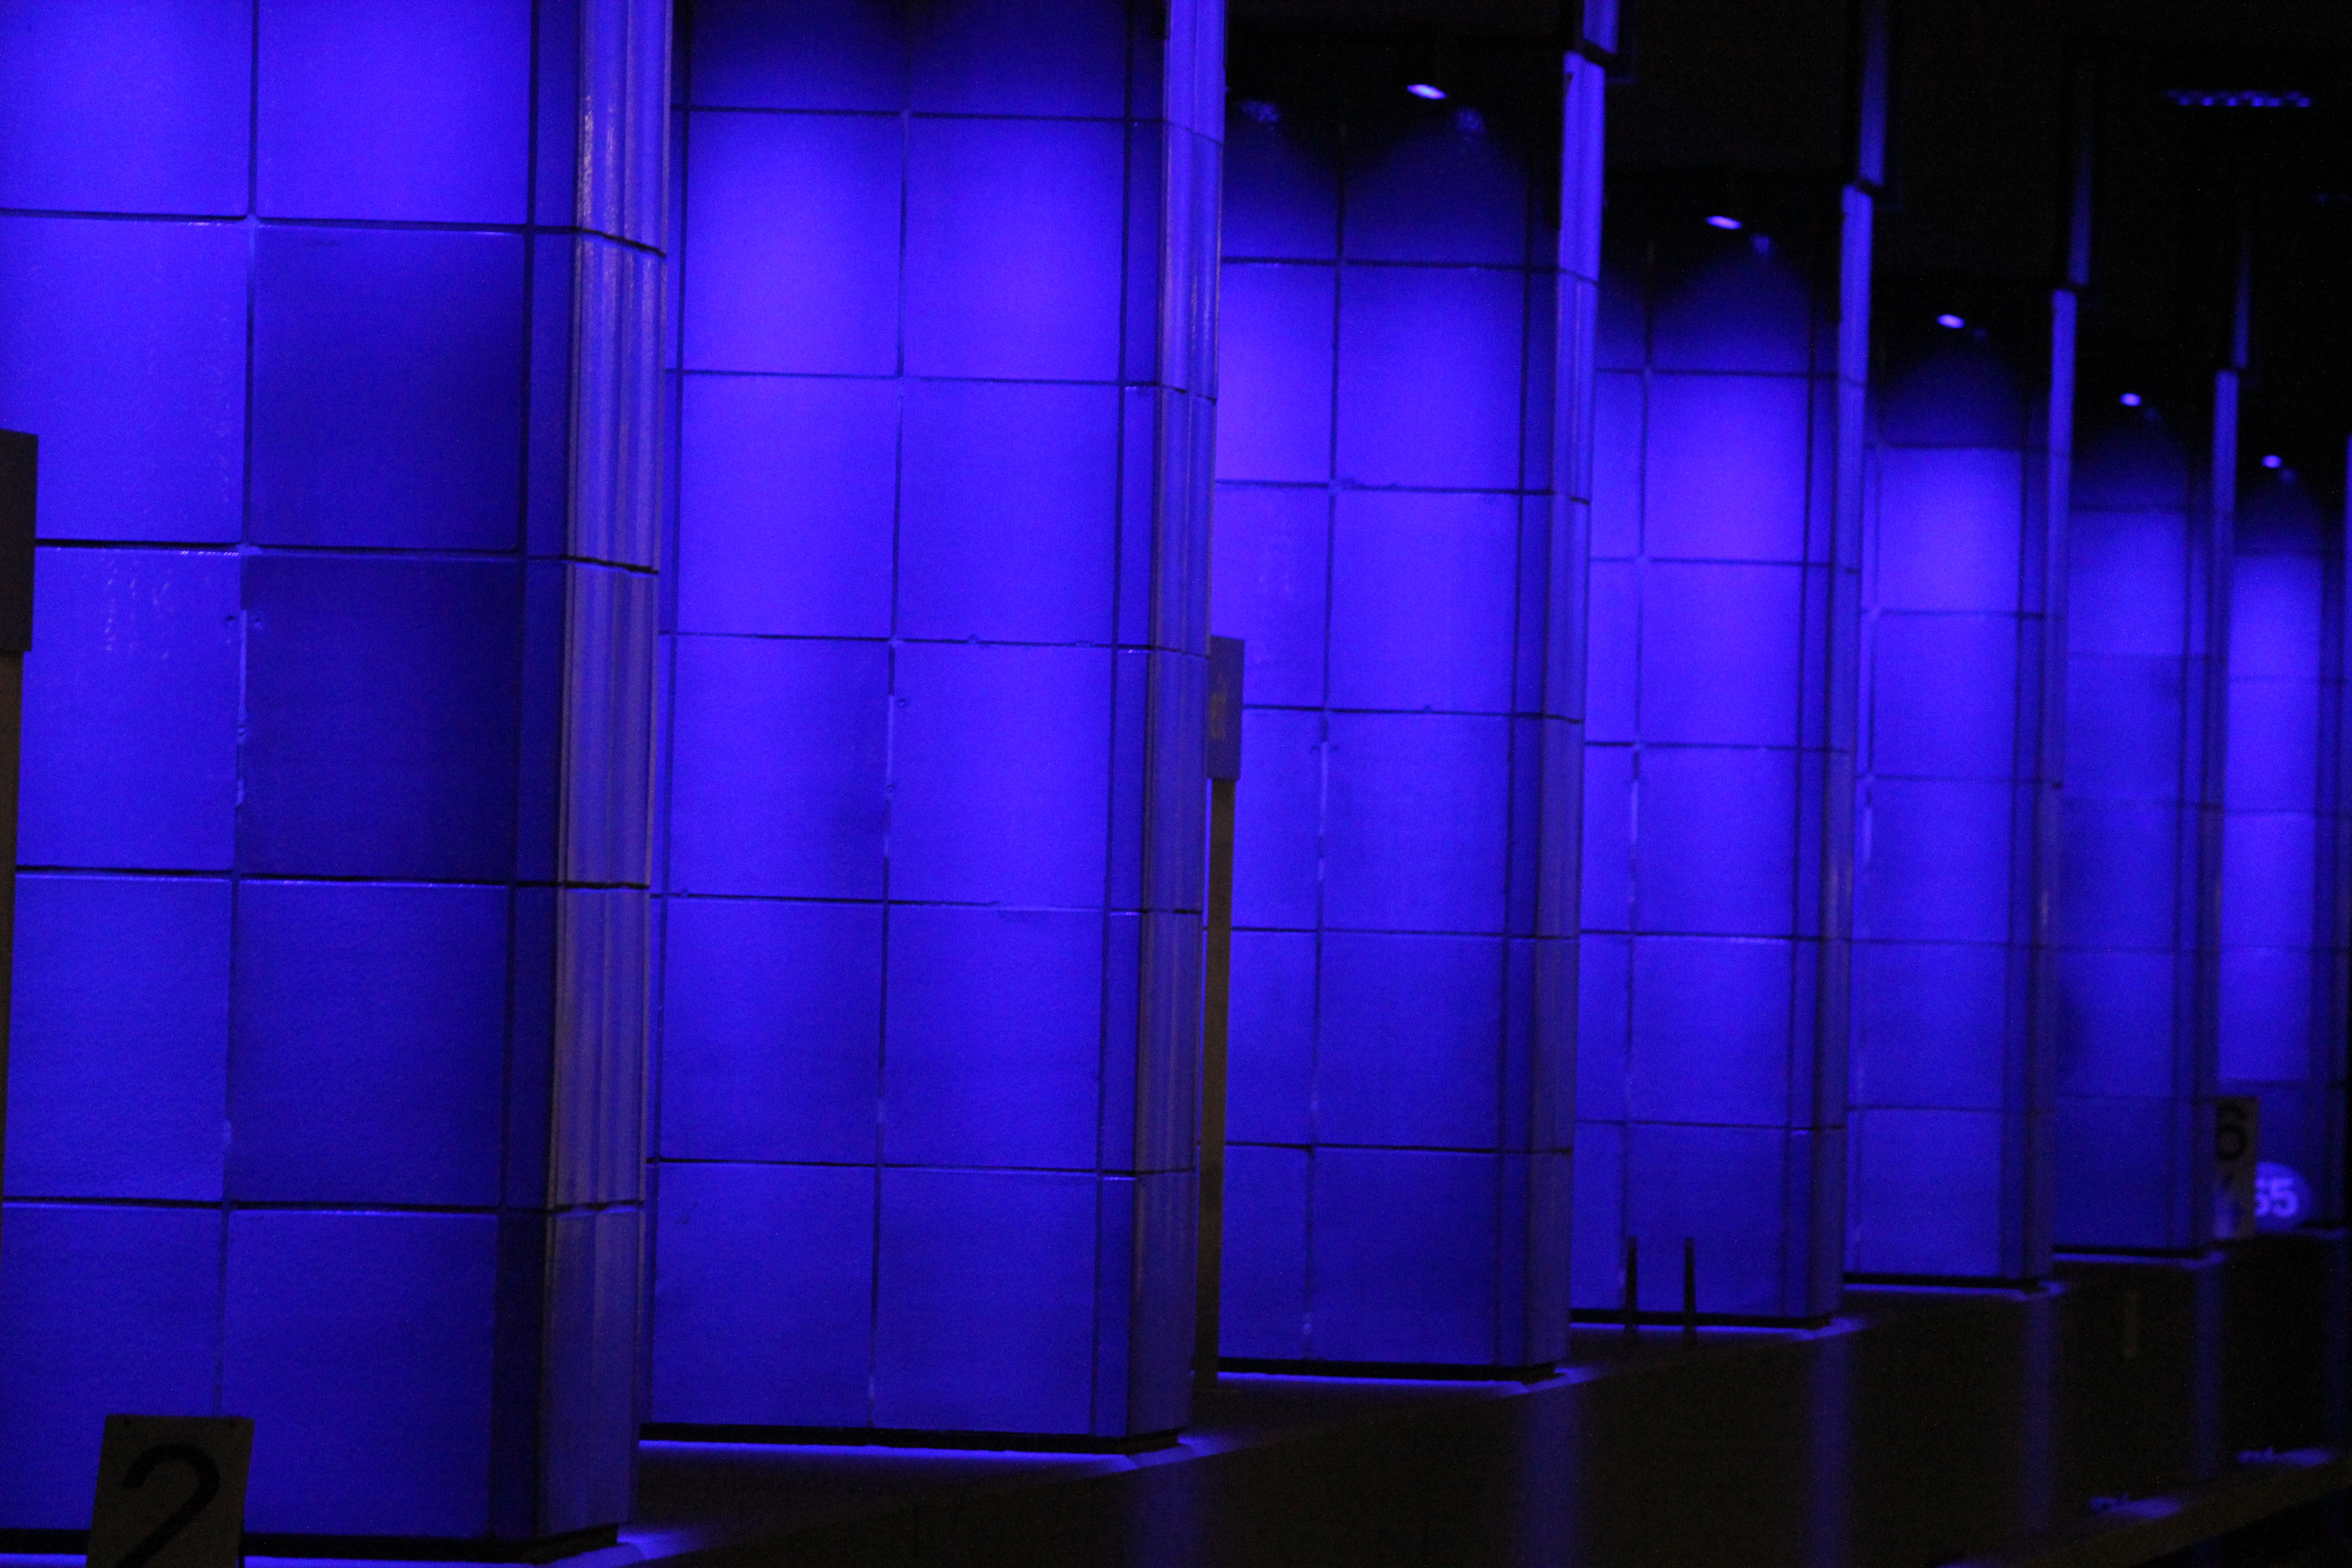
light, metro, line, color, darkness, blue, lighting, circle, stage, design, symmetry, shape, munich, screenshot, munich liberty